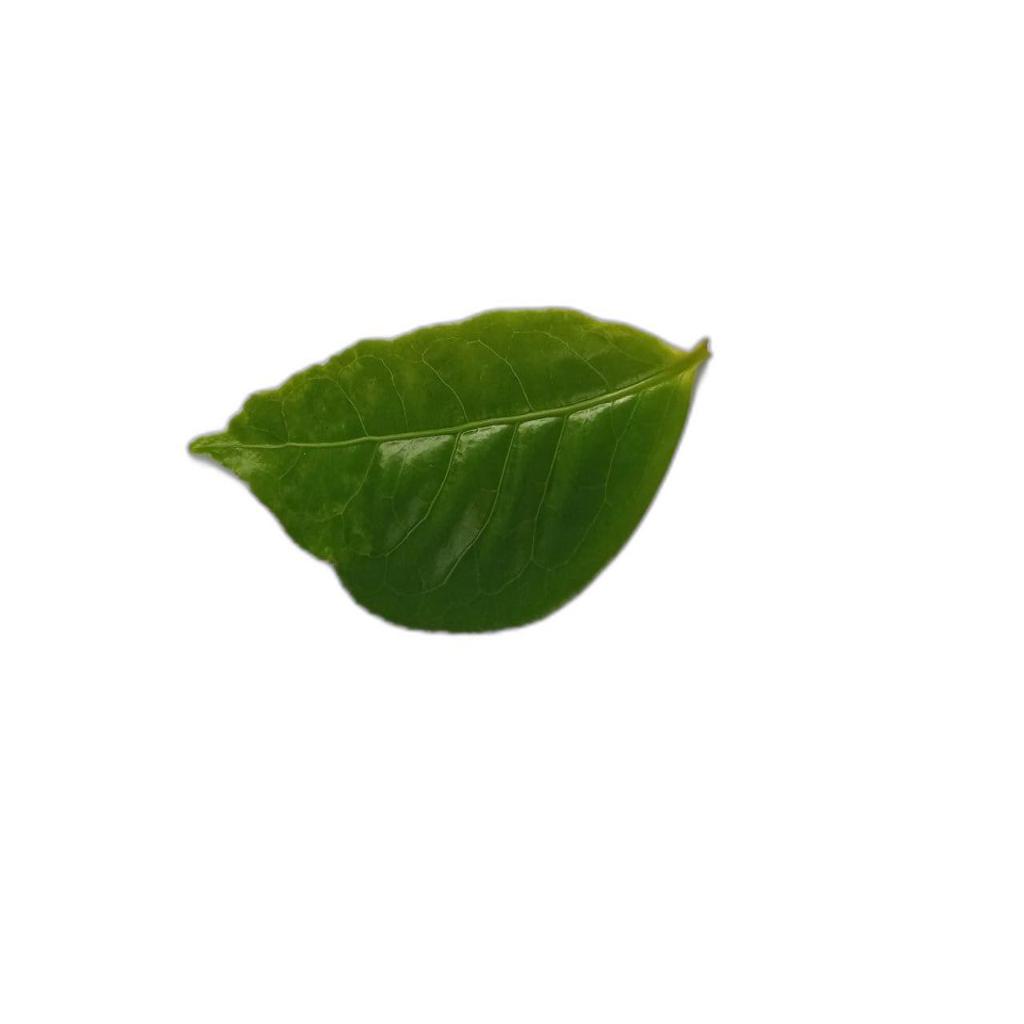
Label: Healthy